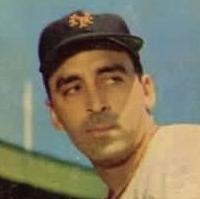
Age: 35